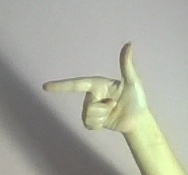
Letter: yaa